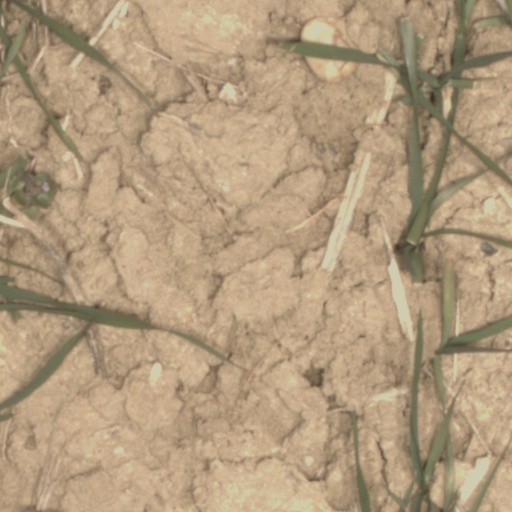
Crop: wheat